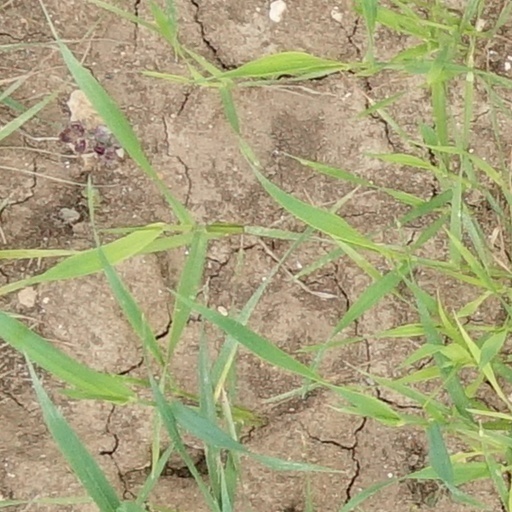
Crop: wheat